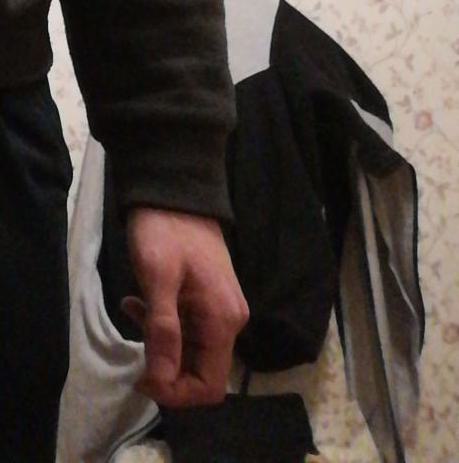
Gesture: no_gesture